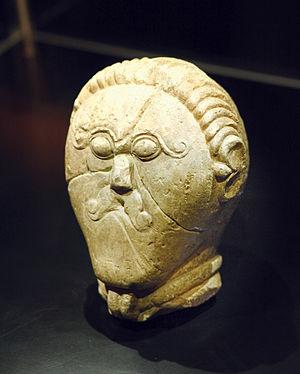
Tête sculptée dans la pierre d'un héro celtique, provenant du sanctuaire de Mšecké Žehrovice, près de Slaný, dans la république Tchèque.
La statuaire celtique est une exception au sein de l'art celtique, au sens où ce dernier est généralement considéré comme non-figuratif. En conséquence, la sculpture était considérée comme un art peu pratiqué par les populations celtes et fortement influencées par la culture méditerranéenne. La multiplication des découvertes et de nouvelles études de découvertes anciennes viennent ébranler ce constat. Sans qu'il soit possible encore de déterminer une évolution globale, dans le temps et l'espace, il devient possible de définir certaines séries.
La culture de La Tène, ou second Âge du fer, est une culture archéologique qui se développe en Europe entre environ 450 et 25 av. J.-C. Considérée comme l'apogée de la culture celtique, elle succède à la culture de Hallstatt et s'achève avec la conquête romaine de la Gaule et avec les migrations germaniques vers le sud de l'Allemagne actuelle. Son nom provient du site archéologique de La Tène découvert en 1857 à Marin-Epagnier, sur les bords du lac de Neuchâtel en Suisse. La Tène donne l'adjectif « laténien ».